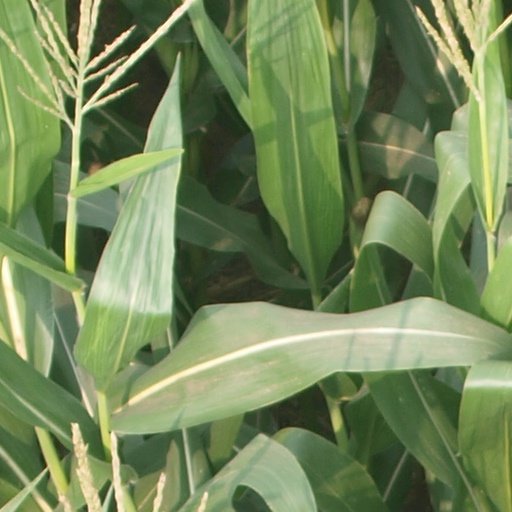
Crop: maize; corn